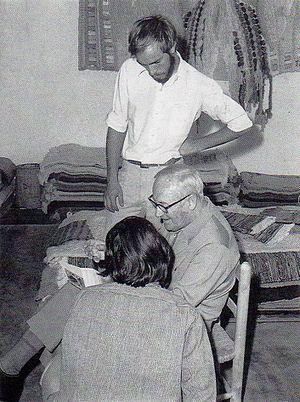
Carles Delclaux Is est un artiste textile catalan formé aux manufactures Aymat à Sant Cugat et à l'École des Beaux-Arts Massana à Barcelone.